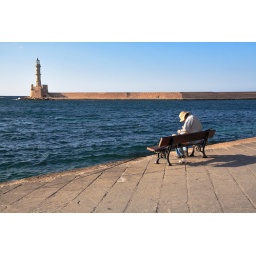
Lone person fishing at the harbour of Chania with the lighthouse in the background. Towards the end of the day in Chania, Greece, Crete.